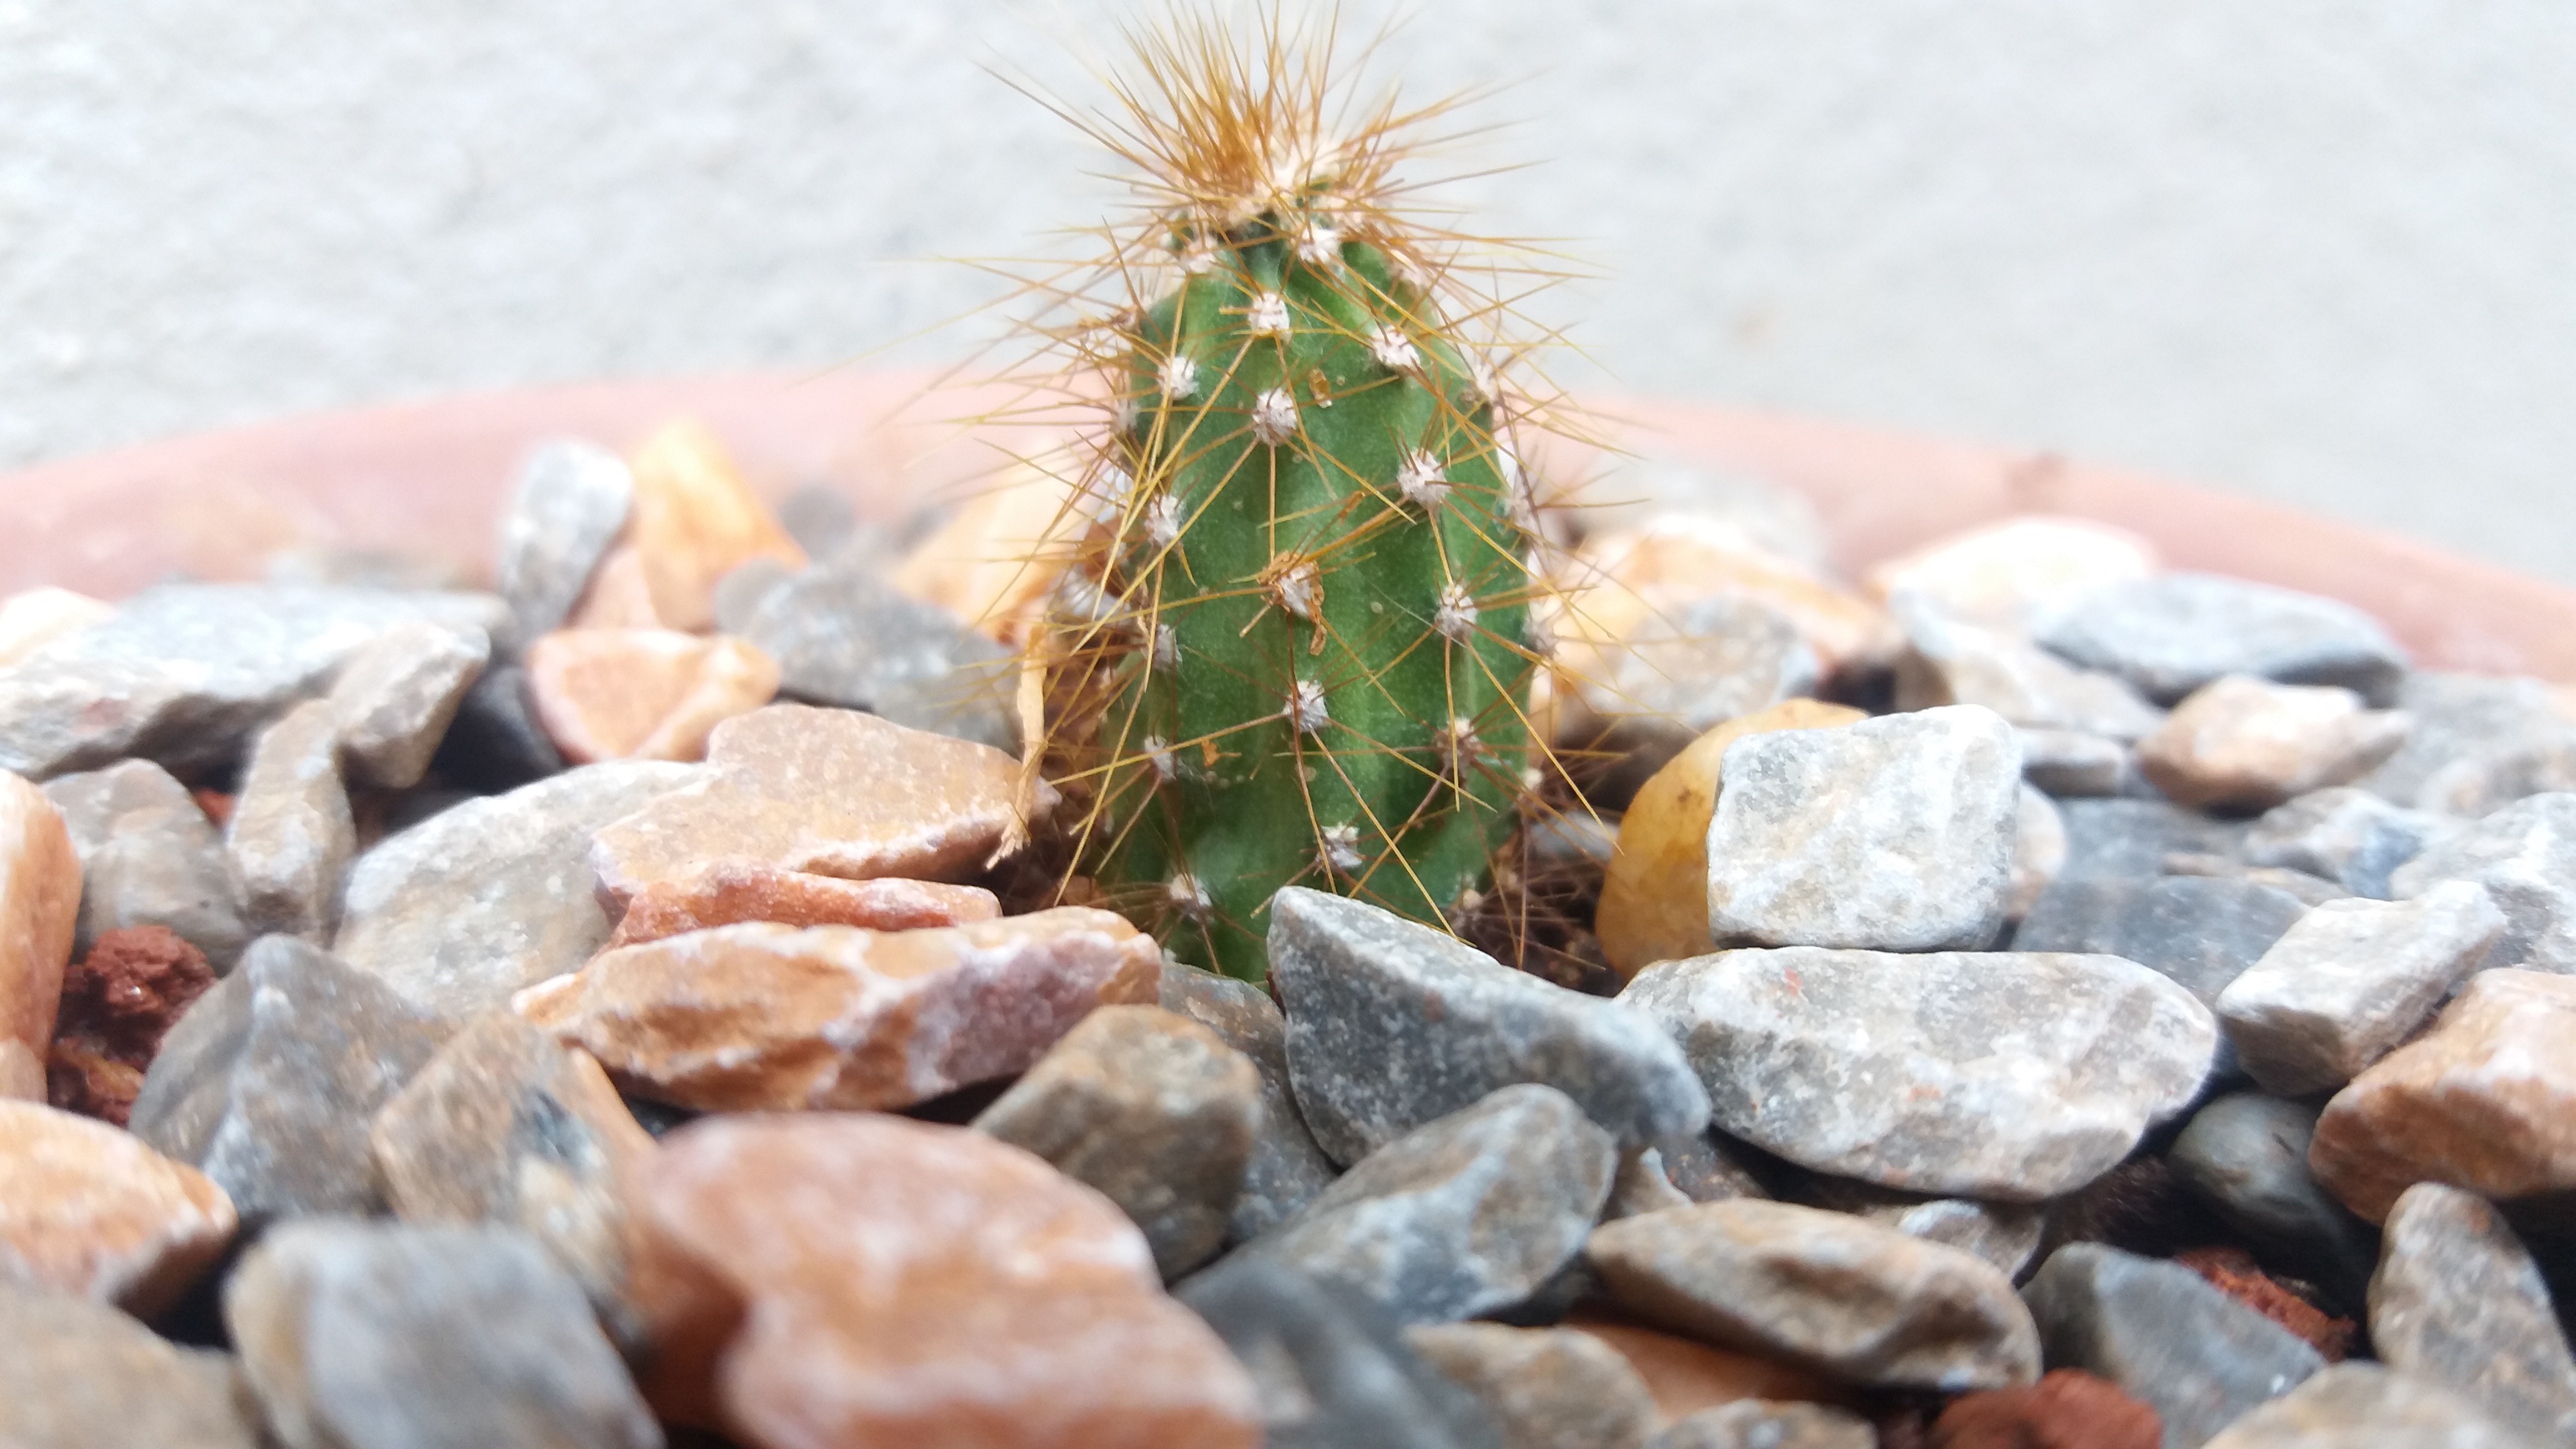
cactus, plant, leaf, flower, food, produce, botany, flora, close up, flowering plant, grass family, land plant